Un Samayal Arayil

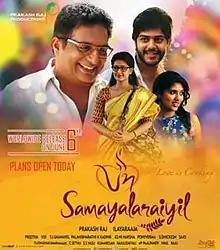
Theatrical release poster of the Tamil version

Un Samayal Arayil in Tamil, Oggarane in Kannada and Ulavacharu Biryani in Telugu, is a 2014 Indian romantic comedy film directed by Prakash Raj. A remake of Aashiq Abu's 2011 Malayalam film "Salt N' Pepper", the film is simultaneously shot in three languages. It stars Prakash Raj alongside Sneha, Urvashi, Tejus and Samyukta Hornad. The film features the original score and soundtrack by Ilaiyaraja. The regular shoot commenced from 26 September at Mysore.